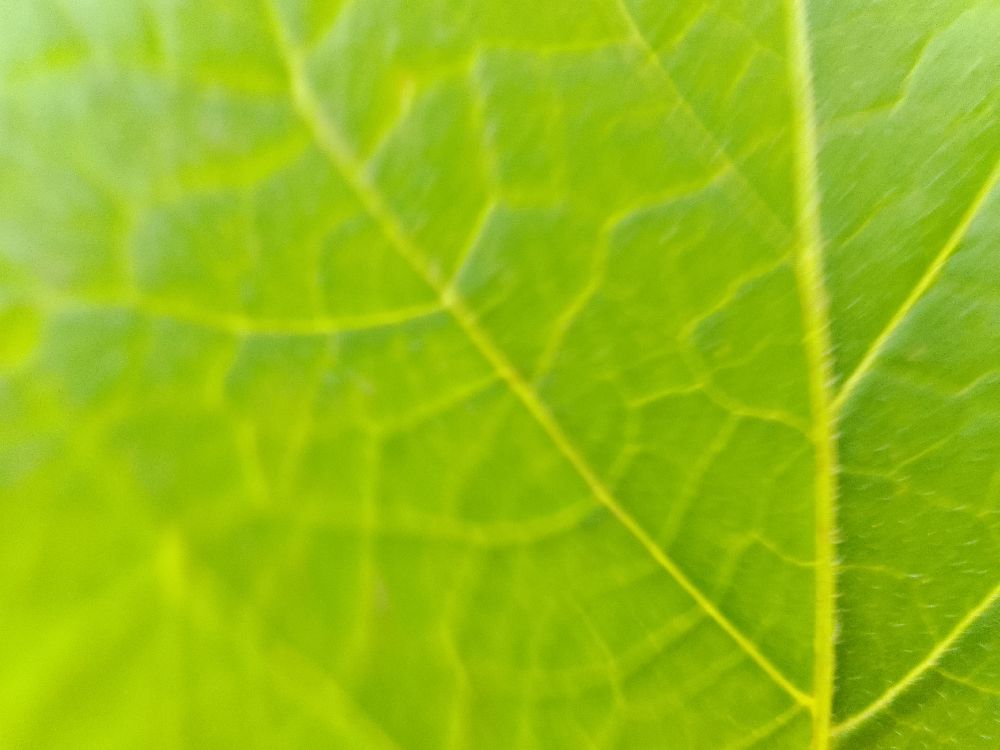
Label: Healthy